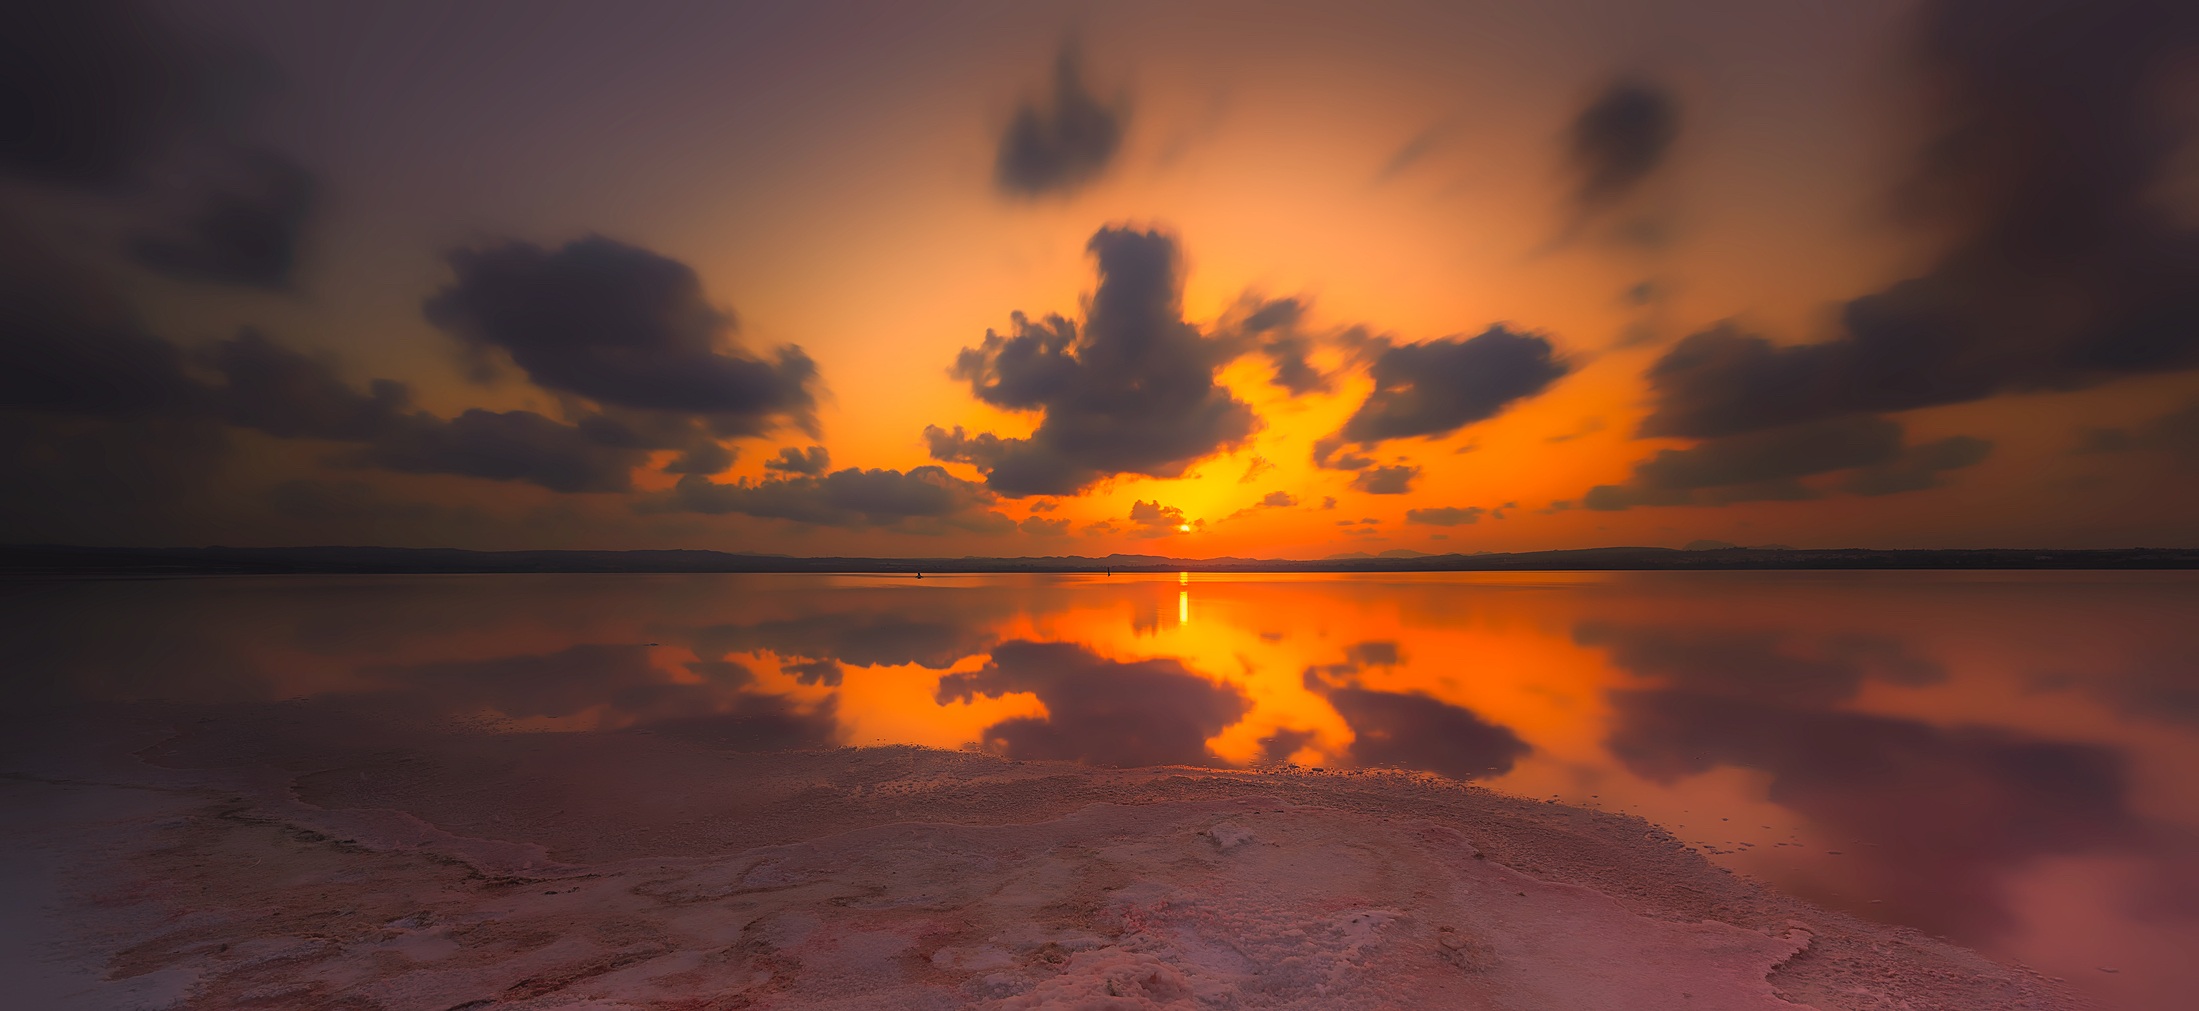
sea, water, cloud, sky, sun, sunrise, sunset, sunlight, morning, lake, dawn, atmosphere, panorama, dusk, evening, reflection, scenic, hdr, colors, reflections, beautiful, afterglow, geological phenomenon, red sky at morning